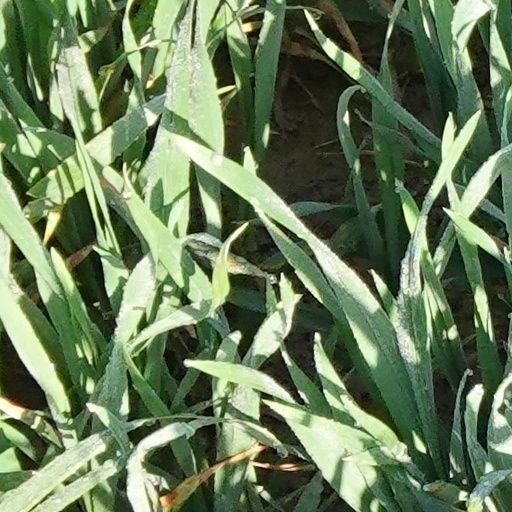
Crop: wheat